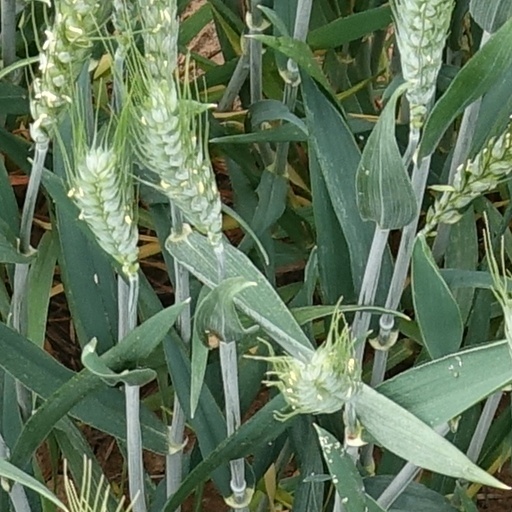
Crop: wheat